Frédéric Chopin

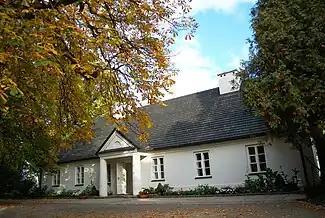
Chopin's birthplace in Żelazowa Wola

Frédéric François Chopin was born in Żelazowa Wola, 46 kilometres west of Warsaw, in what was then the Duchy of Warsaw, a Polish state established by Napoleon. The parish baptismal record, which is dated 23 April 1810, gives his birthday as 22 February 1810, and cites his given names in the Latin form (in Polish, he was ). The composer and his family used the birthdate 1 March, which is now generally accepted as the correct date.